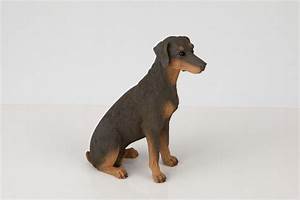
Label: dog